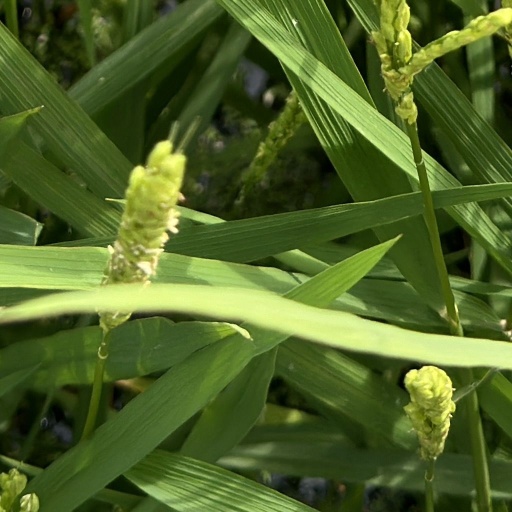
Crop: rice